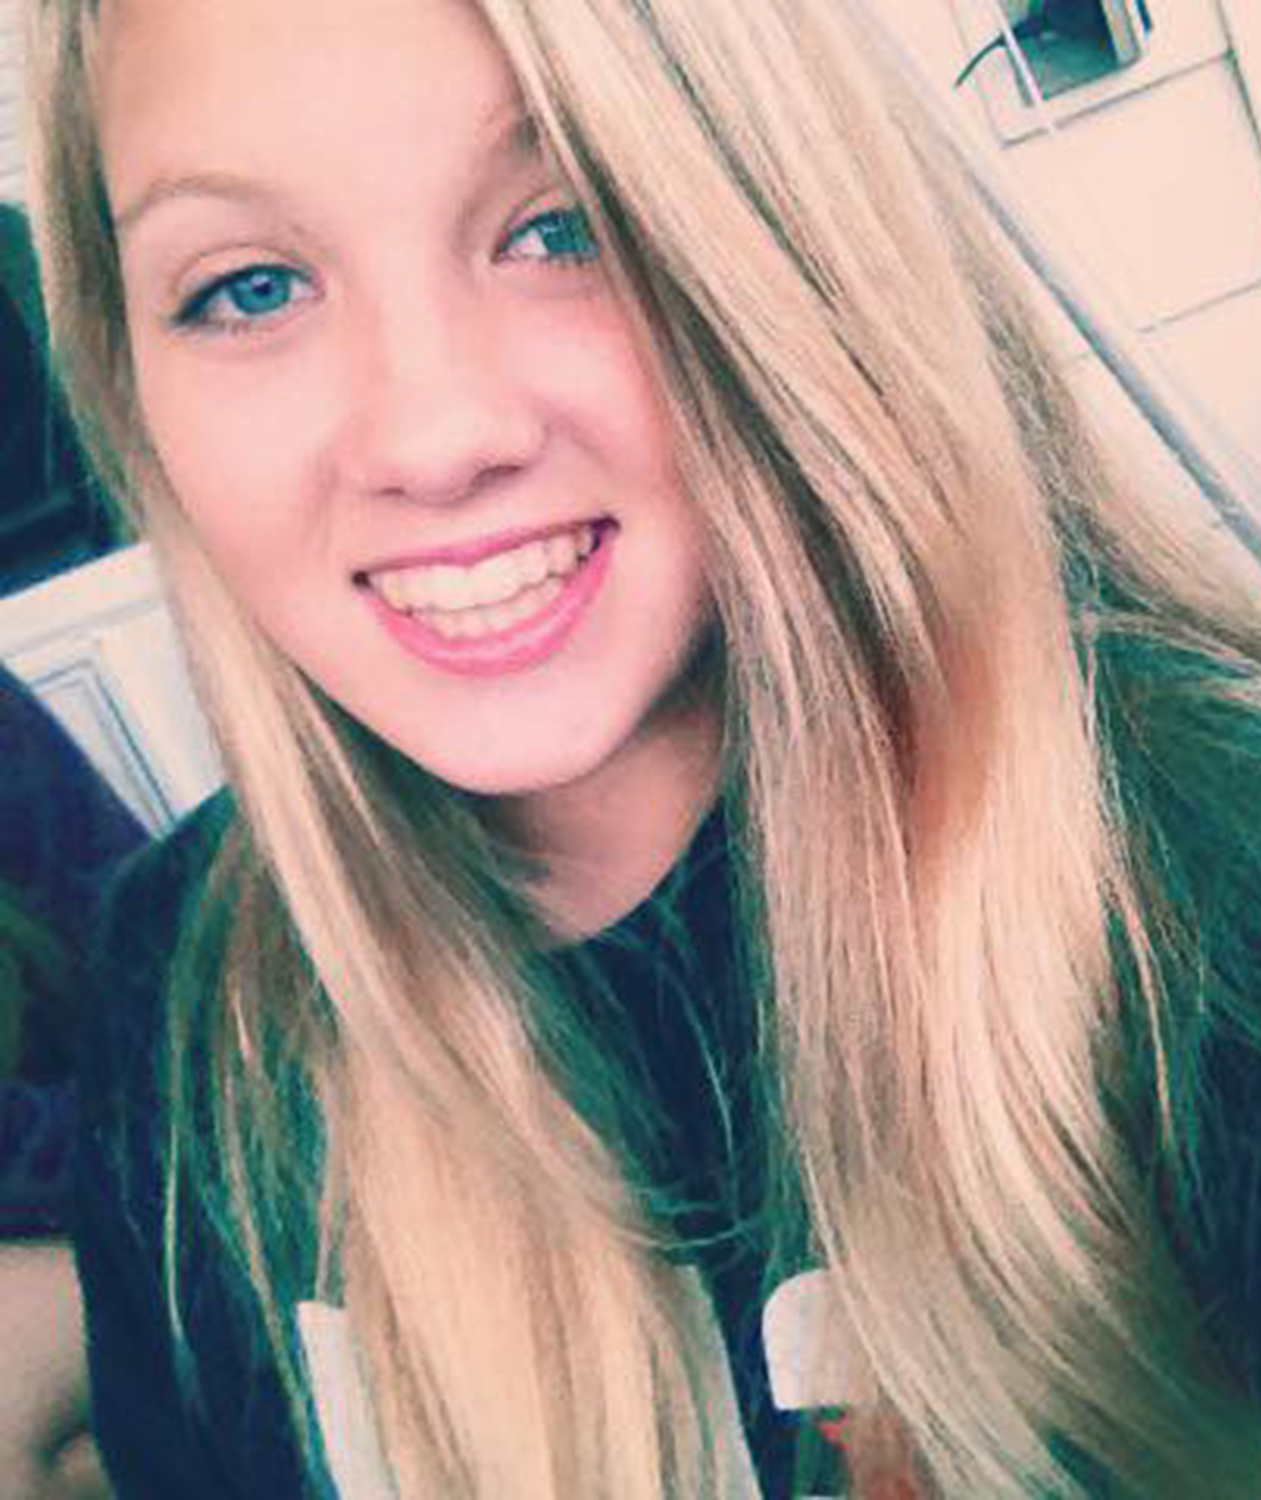
Gender: women